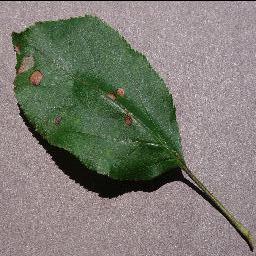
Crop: apple
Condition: black_rot